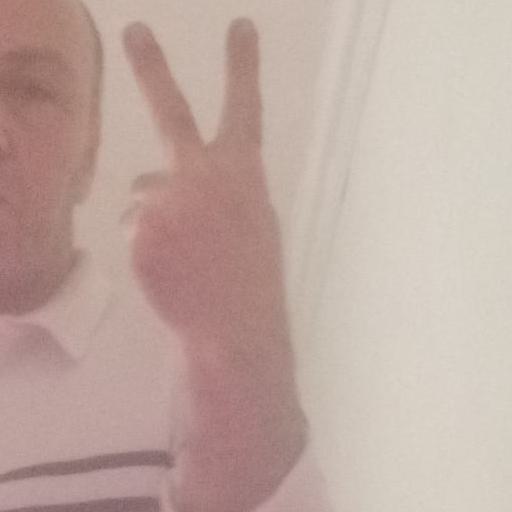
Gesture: peace_inverted